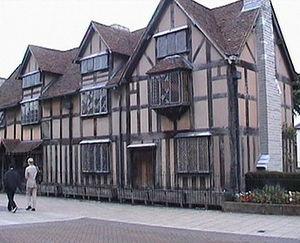
Stratford-upon-Avon est une ville du centre de l'Angleterre, dans le comté du Warwickshire, où William Shakespeare est né en 1564. Il y revint en 1611, assez riche et célèbre pour s'offrir des armoiries et passa les dernières années de sa vie dans sa maison de New Place. En sa mémoire, une ville du Canada a été appelée Stratford.